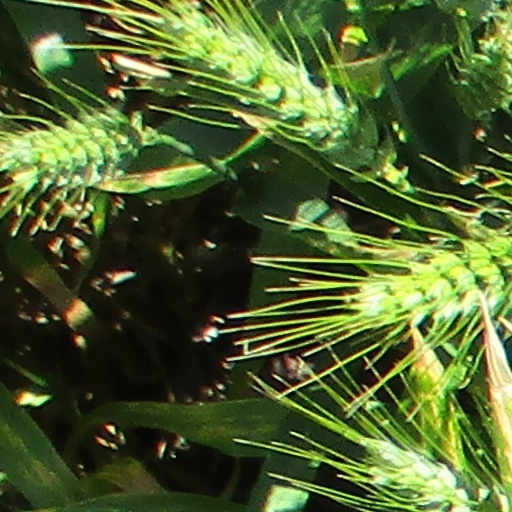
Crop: wheat